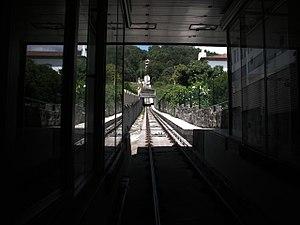
Le funiculaire de Santa Luzia, à Viana do Castelo, au Portugal, relie la gare ferroviaire située en bas dans la ville, à l'église Santa Luzia qui domine le paysage et offre un splendide panorama.